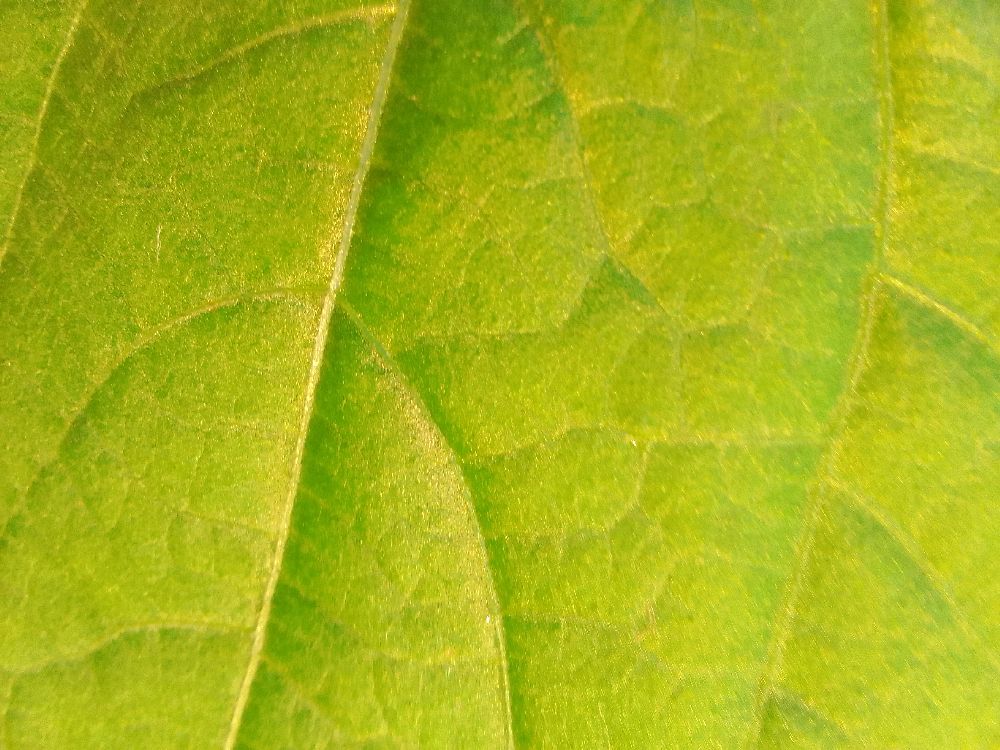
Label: healthy